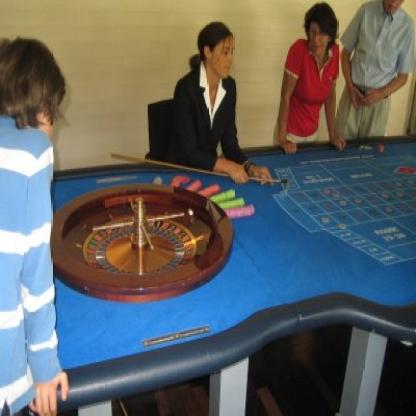
Scene: Indoor